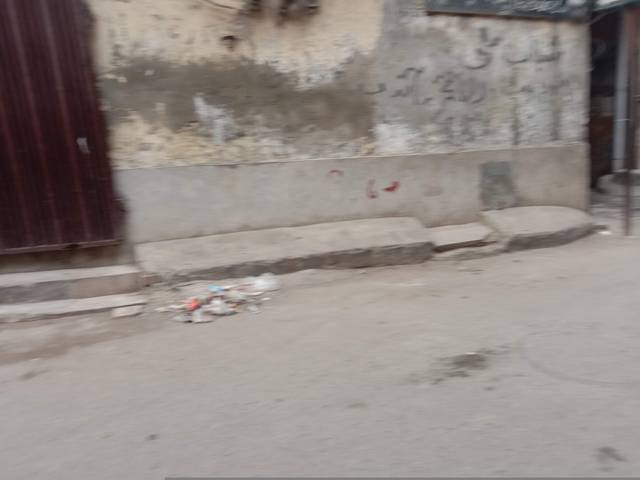
Region: Pakistan
Coordinates: 31.527, 74.295